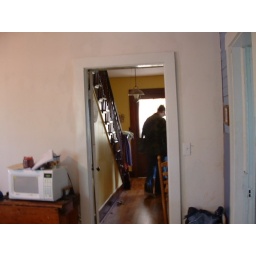
remainder of east wall doorway to front eantry. the white cupboard in the playrom was above the microwave.